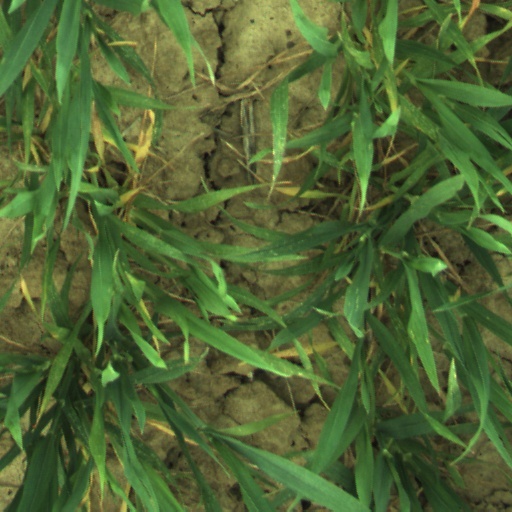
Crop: wheat